Charles Farrar Forster

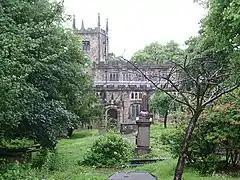
St. Mary the Virgin, Deane

Forster studied at St Bees Theological College. In 1873 or 1875 he was ordained deacon at Ripon. From 1873 or 1875 to 1878 he served as curate of Lockwood parish near Huddersfield. In 1877 he was ordained priest. When T.B. Bensted died in 1878 he resigned his first curacy at Lockwood, and from 1878 to 1880 served as curate or vicar at St. Mary the Virgin, Deane, Bolton le Moors in Lancashire.